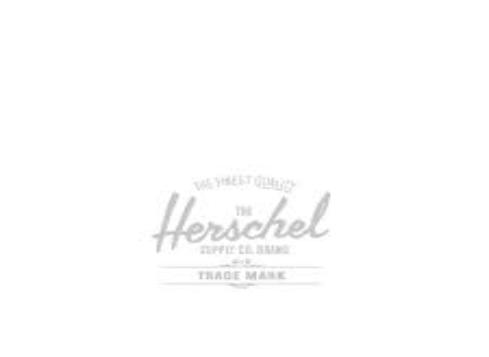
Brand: Herschel Supply
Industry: Clothes